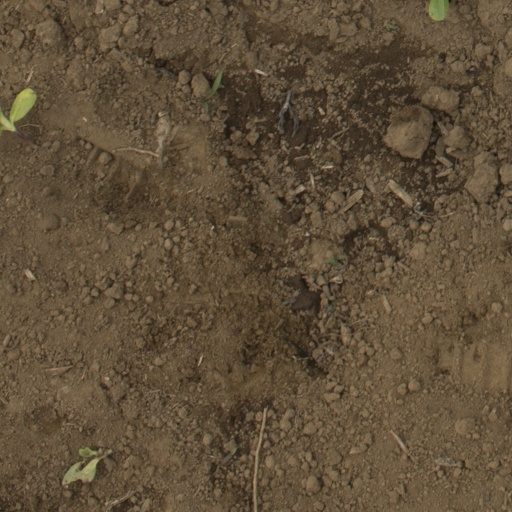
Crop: Jerusalem artichoke